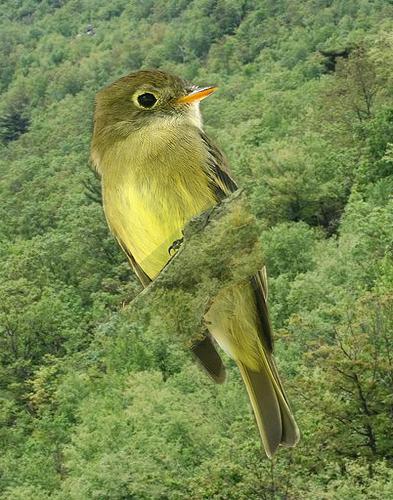
Bird species: Yellow_bellied_Flycatcher
Bird type: landbird
Background: land